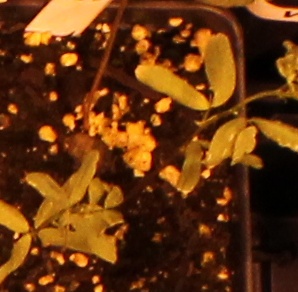
Label: Lentil